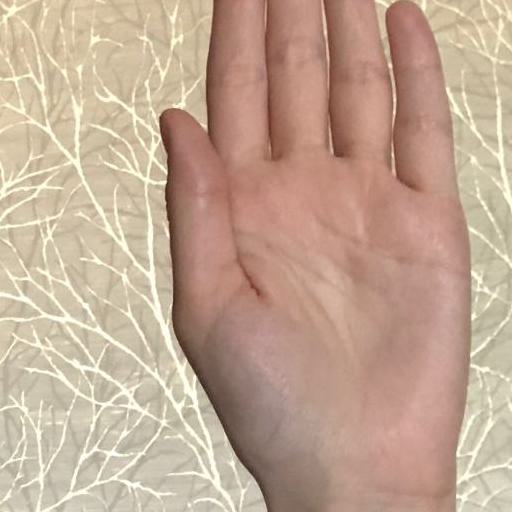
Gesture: stop